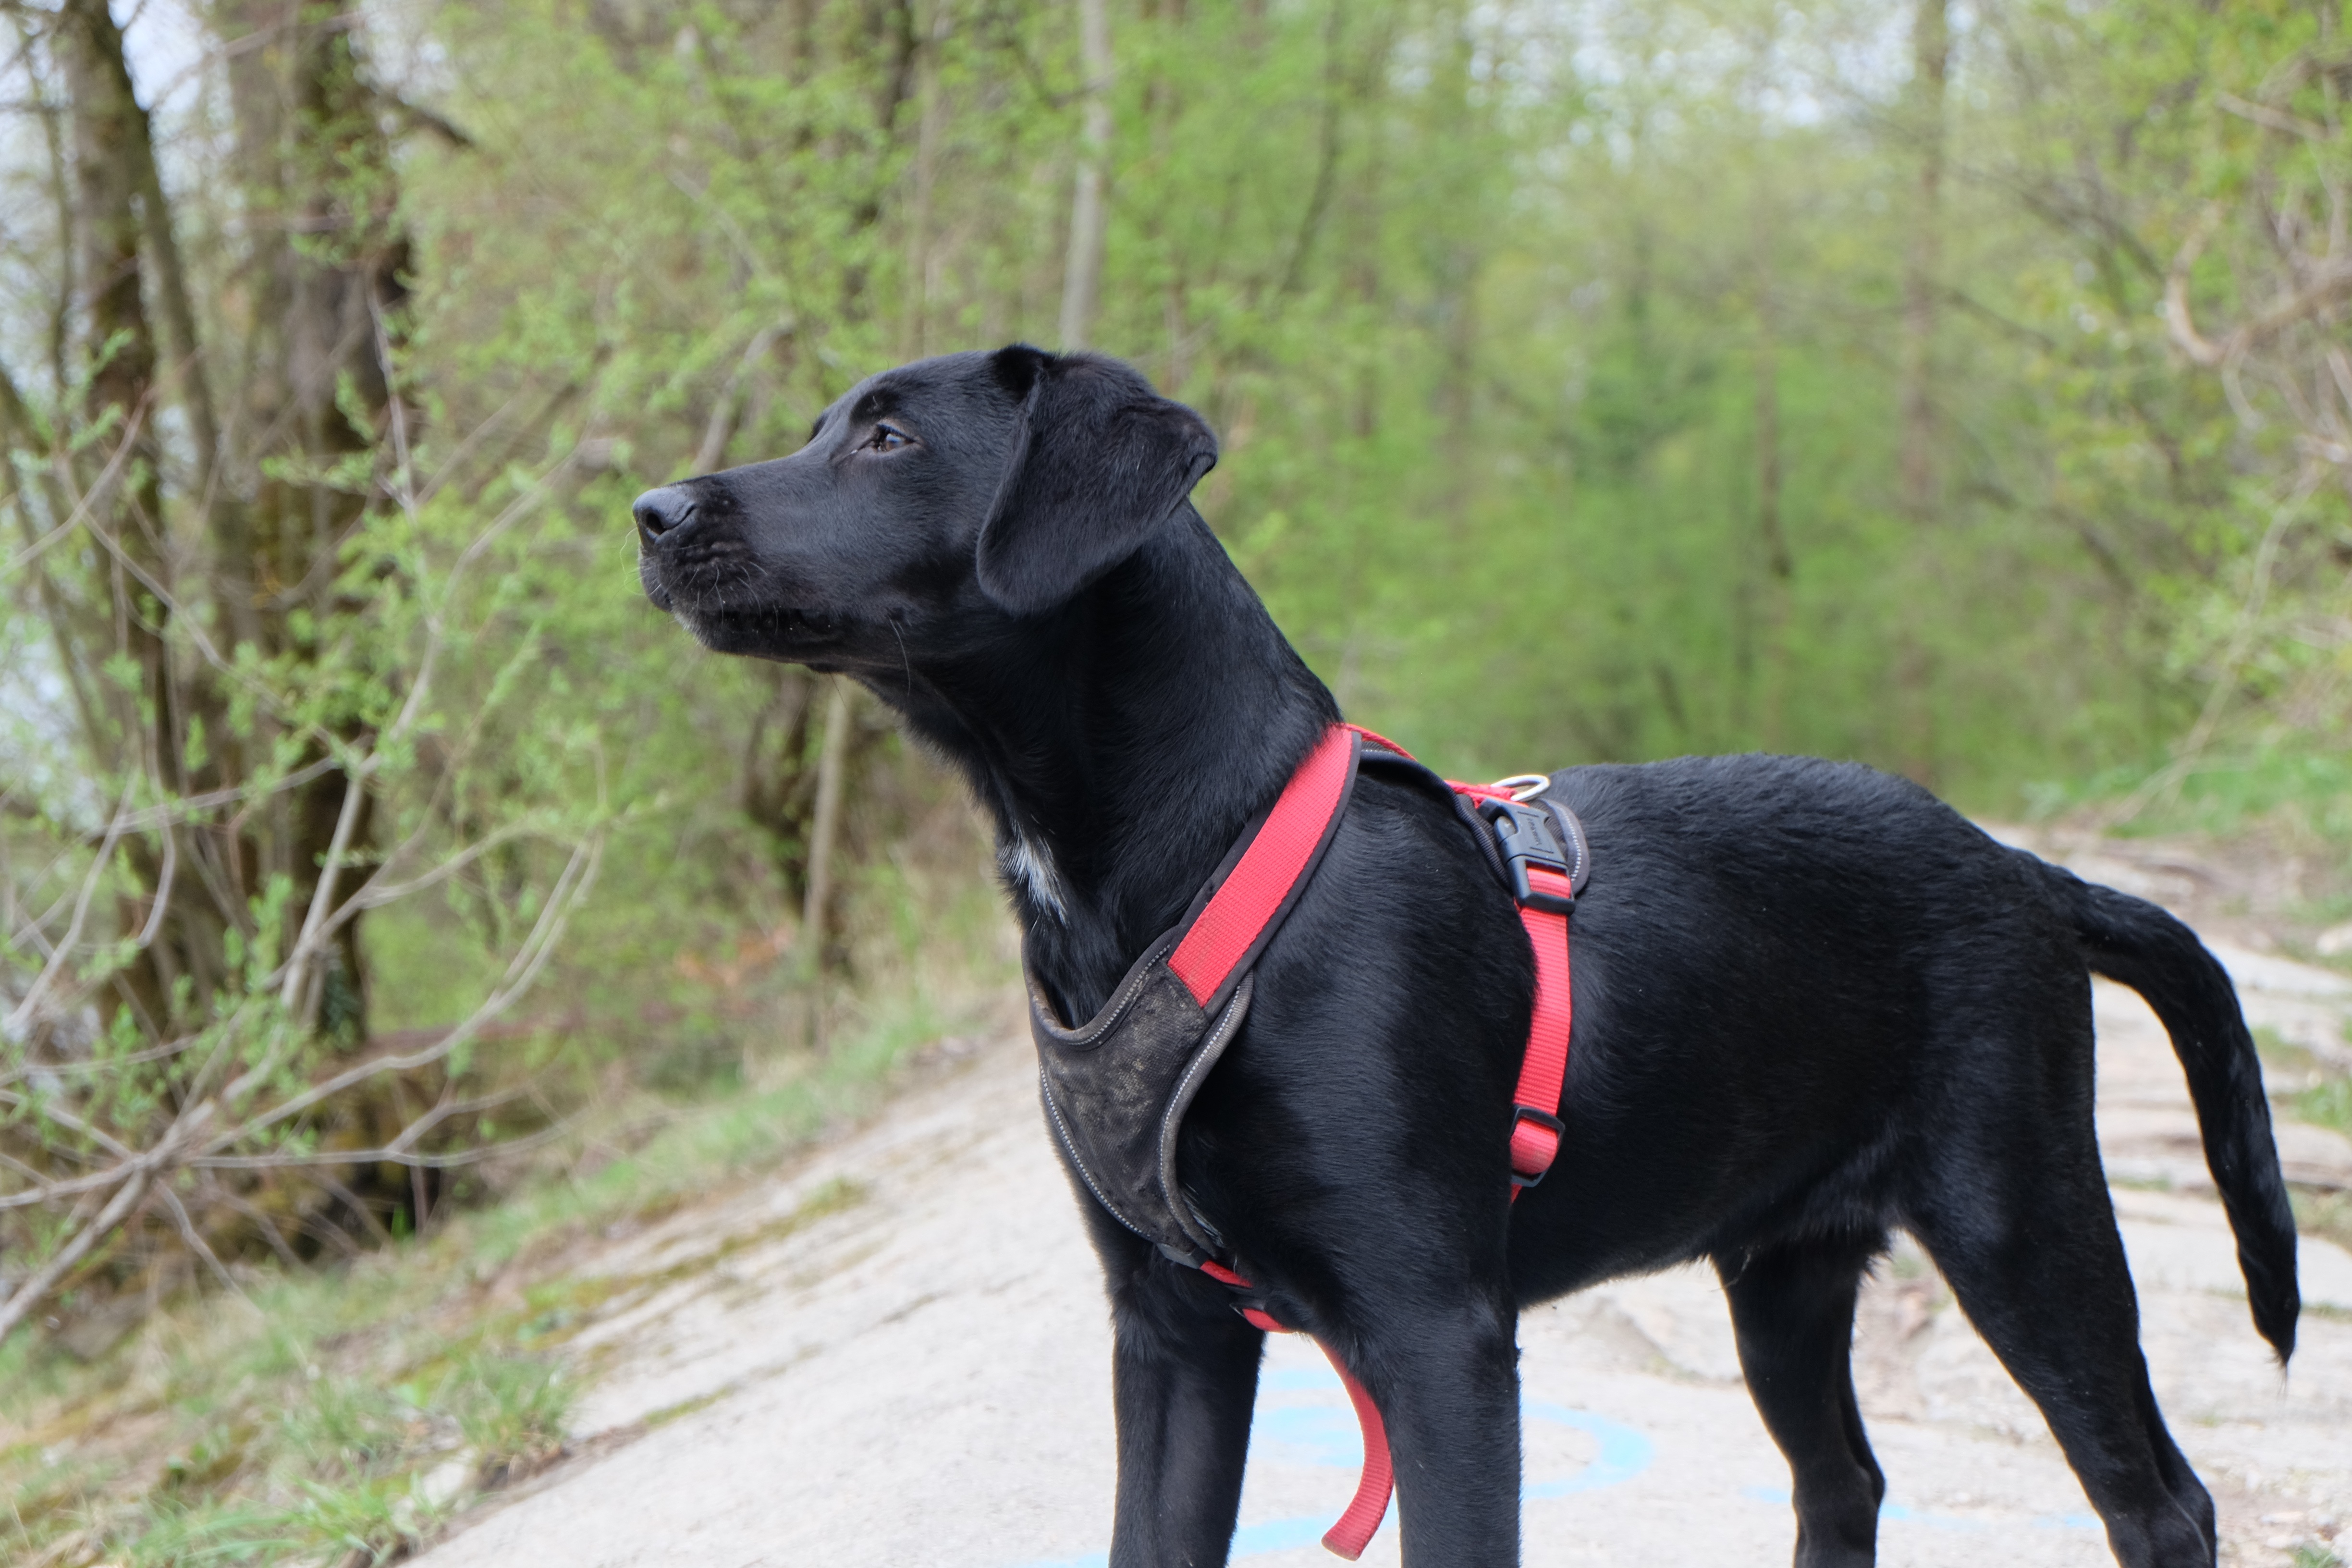
view, puppy, dog, animal, standing, pet, mammal, black, tableware, happy, vertebrate, labrador retriever, labrador, dog breed, pride, young dog, brown eyes, red tableware, patterdale terrier, street dog, dog like mammal, formosan mountain dog